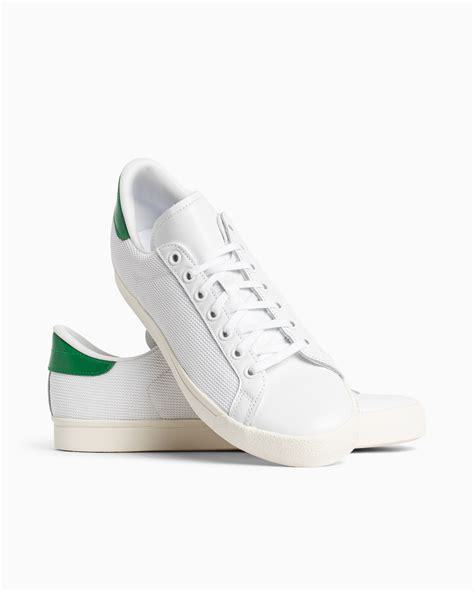
Brand: Adidas
Model: Rod Laver